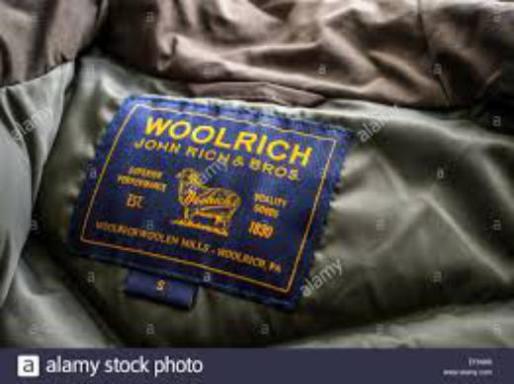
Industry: Clothes